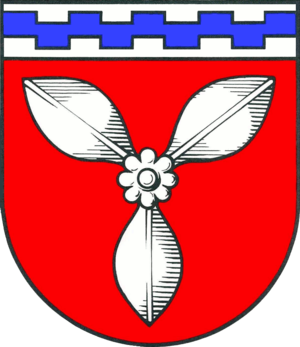
Ascheberg (Holsten)
Coat of arms of Ascheberg (Holsten)
Ascheberg er en by i det nordlige Tyskland, beliggende sydøst for Kiel under Kreis Plön i delstaten Slesvig-Holsten.